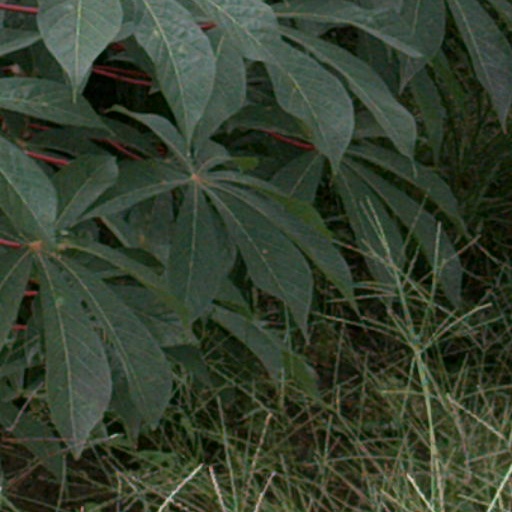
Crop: cassava